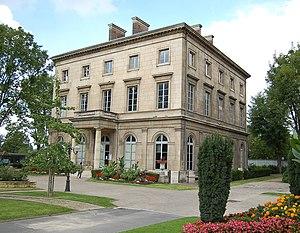
La Seine-Saint-Denis est un département français situé au nord-est de l'agglomération parisienne, appartenant à la petite couronne de la région Île-de-France. L'INSEE et La Poste lui attribuent le code 93.
La rue Albert-Dhalenne est une voie publique de Saint-Ouen-sur-Seine, dans le département de la Seine-Saint-Denis.
Le château de Saint-Ouen est une demeure située à Saint-Ouen-sur-Seine, en Île-de-France. Le château actuel, construit au XIXᵉ siècle par Jean-Jacques-Marie Huvé, est partiellement inscrit et partiellement classé aux monuments historiques. C'est un exemple particulièrement soigné d'architecture de la Restauration. Le mobilier qui occupait ce château, jusqu'à son transfert en Lorraine au milieu du XIXᵉ siècle, est également d'une qualité exceptionnelle ; racheté par l'État, il pourrait à l'avenir être exposé à nouveau dans le château.
Zoé Victoire Talon, comtesse Achille de Baschi du Cayla, née le 25 août 1785 au Boullay-Thierry, morte en son château de Saint-Ouen le 19 mars 1852, est une dame française qui fut la confidente de Louis XVIII.